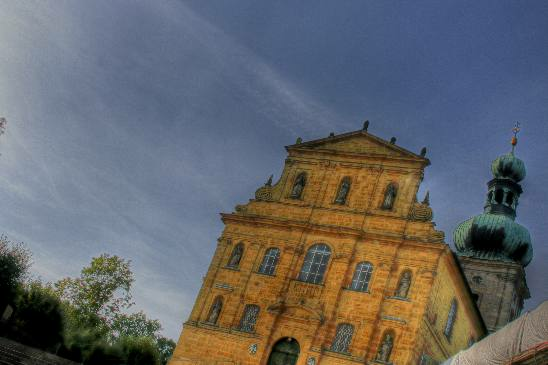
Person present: No